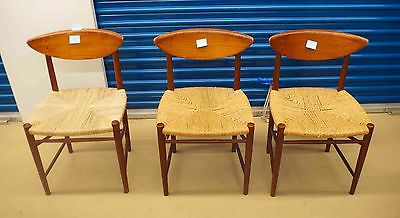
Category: chair